Charles and Annie Quinlan House

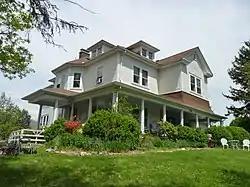
Charles and Annie Quinlan House, April 2011

Charles and Annie Quinlan House, also known as The Inn on Prospect Hill and Prospect Hill, is a historic home located at Waynesville, Haywood County, North Carolina. It was built in 1901–1902, and is a -story, transitional Queen Anne / Colonial Revival style frame dwelling. It consists of an irregular form core hipped on three sides, gabled on the north, and expanded on all sides with hip-roof wings or bays.